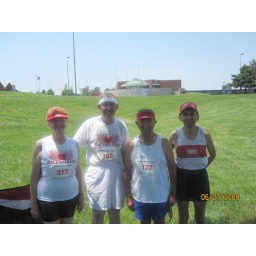
Wearing their white uniforms for the 3K. The usual red shirts were used in the earlier race.